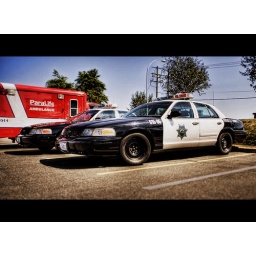
An Everett County USA Sheriff car spotted in Richmond BC Canada.